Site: brandenburg
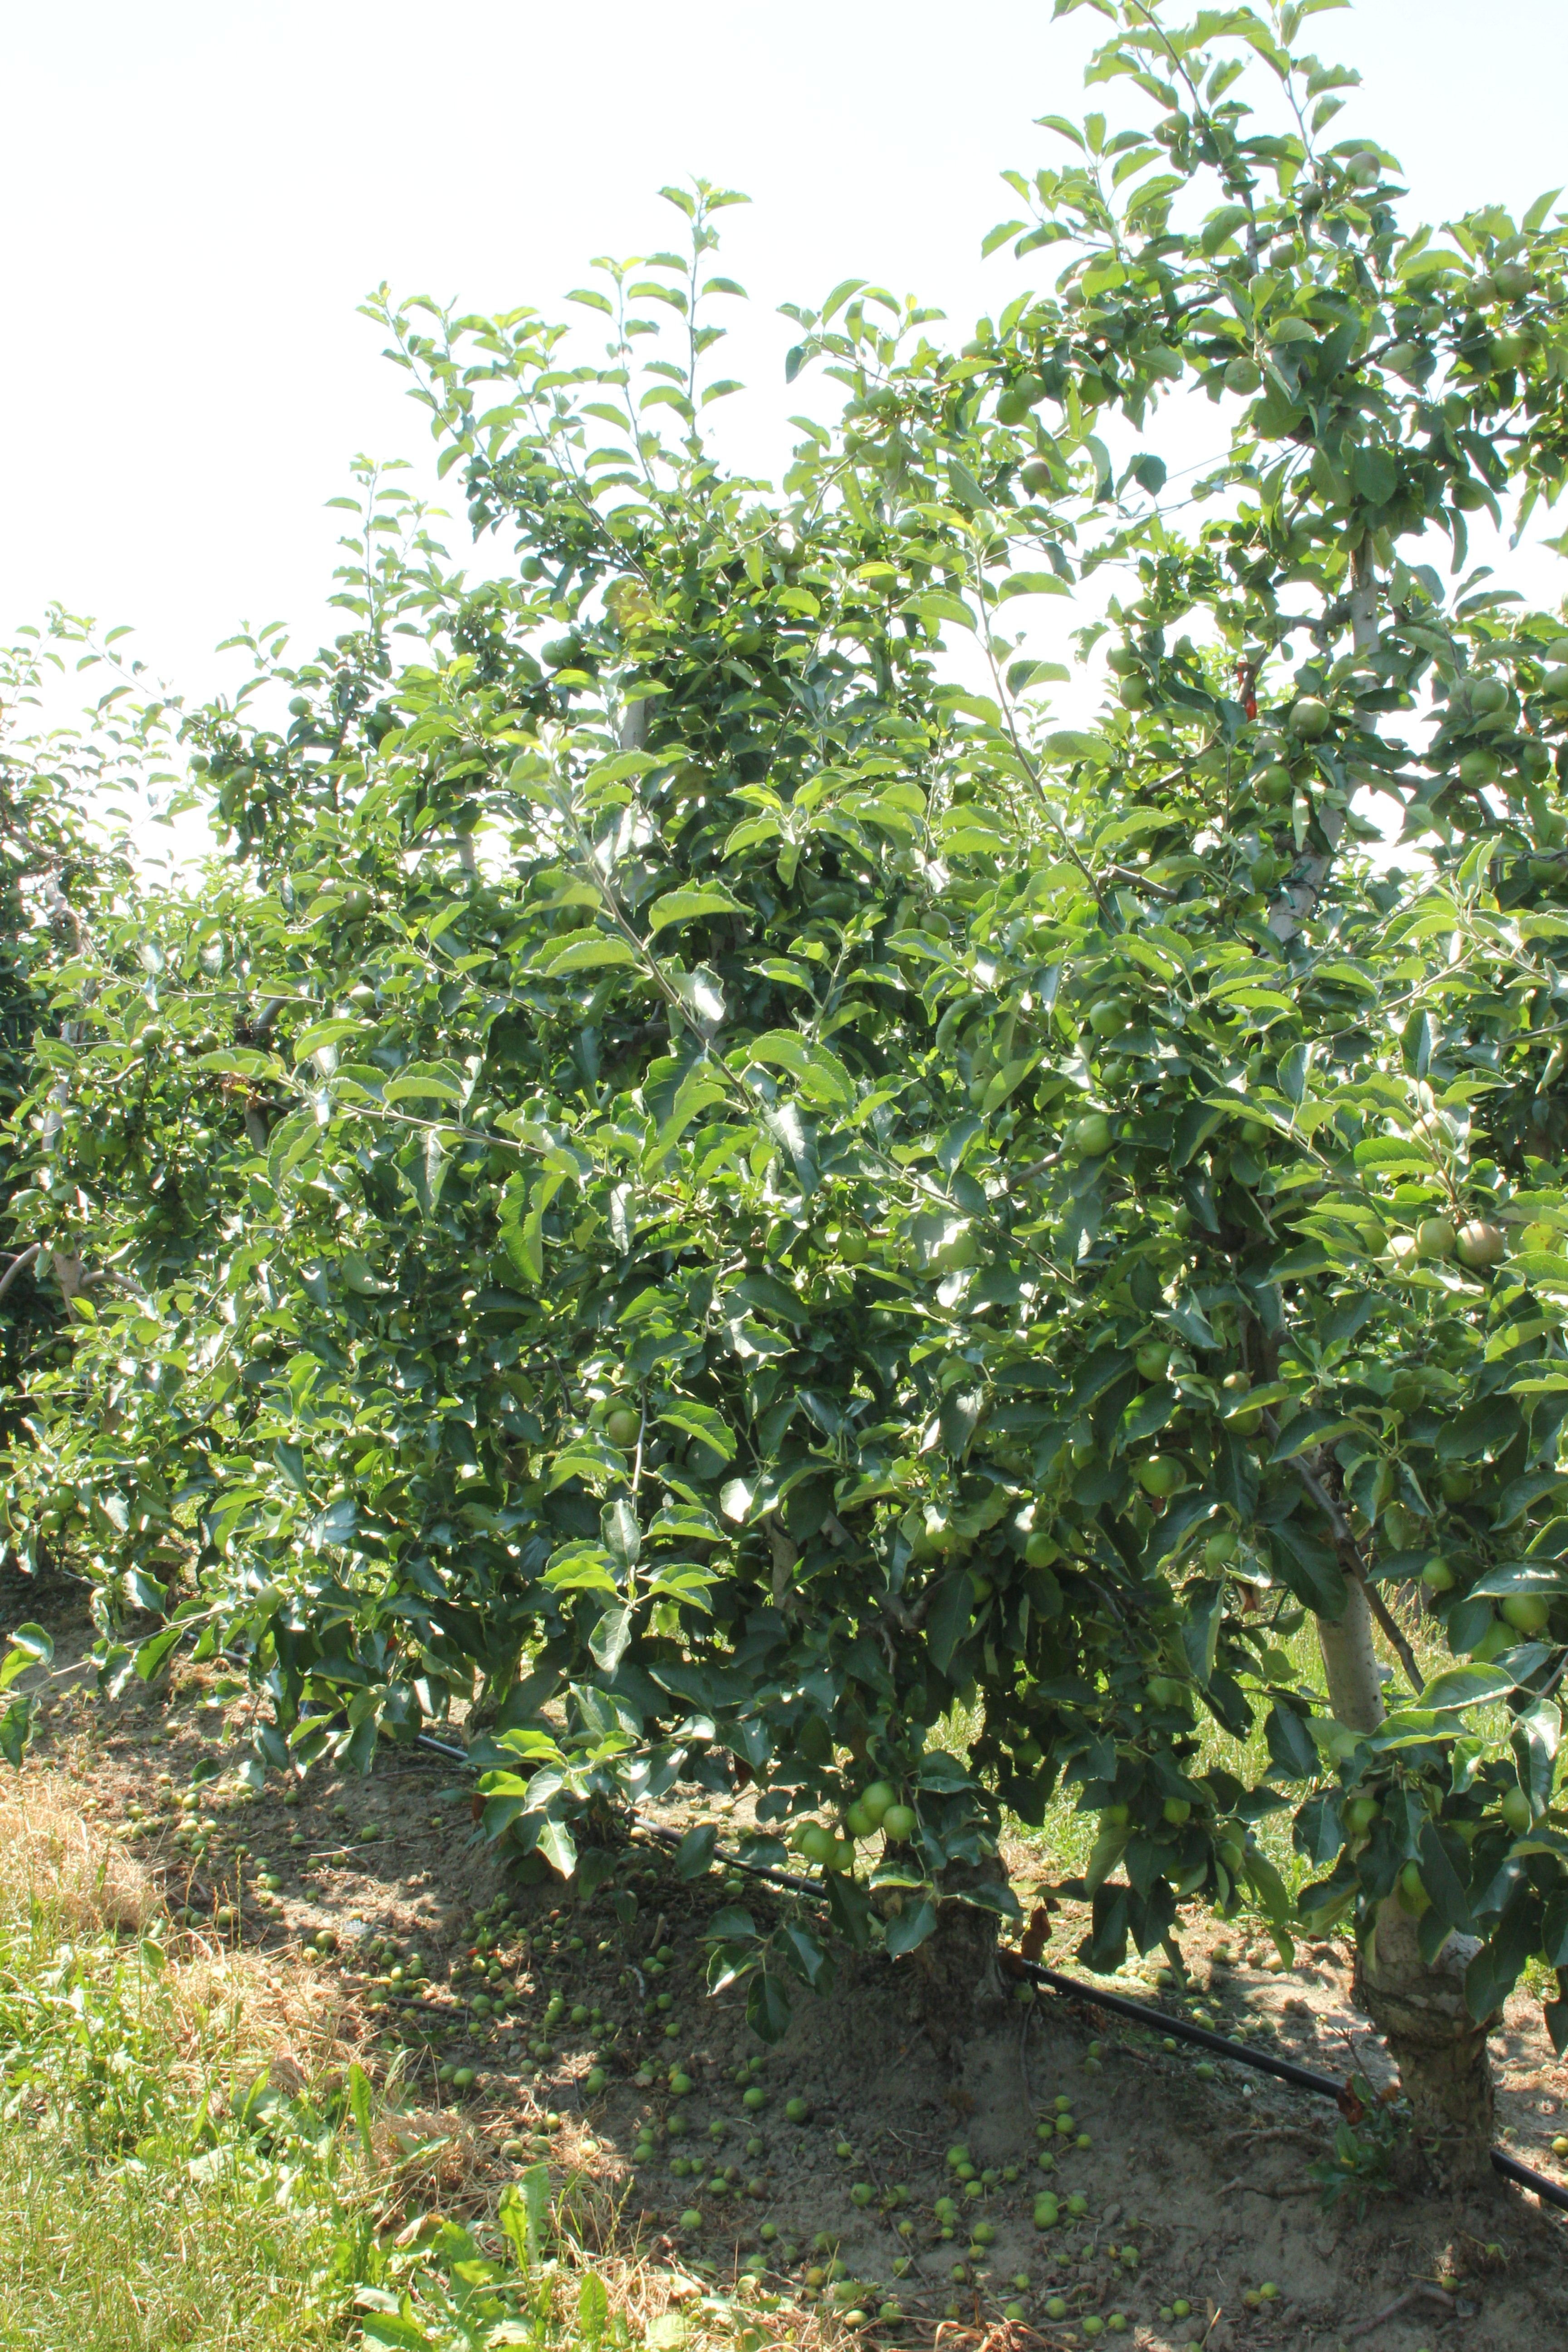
Growth stage (BBCH 74): Development of fruit